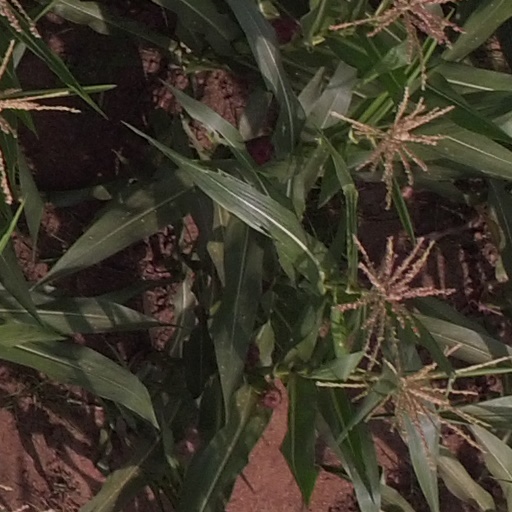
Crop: maize; corn